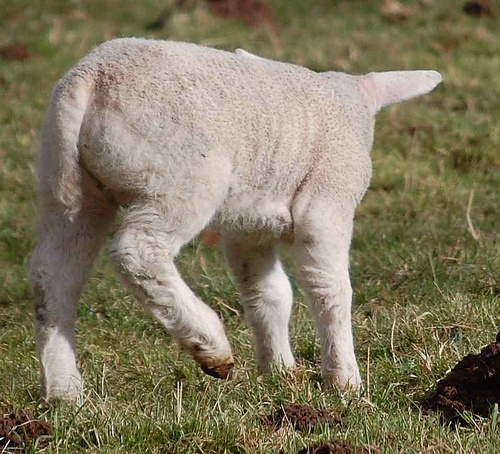
A small sheep standing on a grass field.
There is a lamb walking on the grass.
A lamb with one leg raised standing in a field.
A small farm animal steps through the short grass of a green field.
A small animal is shown standing in the grass.